Ecology of the Rocky Mountains

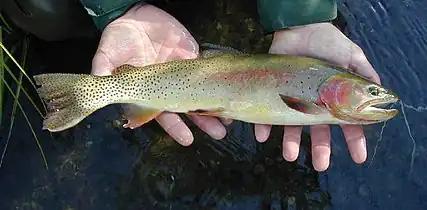
The Yellowstone cutthroat trout

The Greenback cutthroat trout was originally thought extinct in 1937. However, in the 1950s, scientists found putative greenbacks on the eastern slopes of the Front and Sawatch ranges in Colorado. A campaign by Colorado Division of Wildlife and several federal agencies introduced these fish to many areas in the trout's former range. In 1996, it was designated as Colorado's state fish. Then in 2012, researchers at the University of Colorado found that the only pure population of these fish was in a small stream in the Arkansas River basin, outside their native range. Since then they have been reintroduced to Zimmerman Lake on the edge of northern Colorado's Neota Wilderness and Sand Creek in Red Mountain Open Space north of Fort Collins.